Fort Bowyer

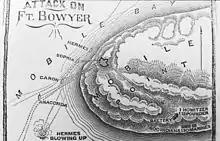
Fort Bowyer, mistakenly showing HMS "Anaconda" instead of HMS "Childers"

Mobile had been a Spanish possession before the beginning of the Patriot War, but Congress had declared it American territory after the War of 1812 started. After Spanish forces evacuated Mobile in April 1813, the Americans built a redoubt on Mobile Point.